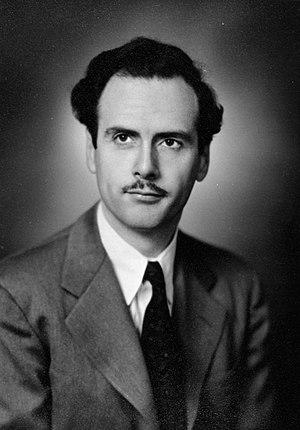
L'humanisme, terme créé à la fin du XVIIIᵉ siècle et popularisé au début du XIXᵉ siècle, a d'abord et pendant longtemps désigné exclusivement un mouvement culturel, philosophique et artistique prenant naissance au XIVᵉ siècle dans l'Italie de la Renaissance, puis se développant dans le reste de l’Europe. Moment de transition du Moyen Âge aux Temps modernes, ce mouvement est en partie porté par l'esprit de laïcité qui resurgit alors, point de départ d’une crise de confiance profonde qui affecte l'Église catholique.
L'école de communication de Toronto est une école de pensée en théorie de la communication et soutenu notamment par Marshall McLuhan, Harold Innis, Eric Havelock et Edmund Carpenter.
Herbert Marshall McLuhan, né le 21 juillet 1911 à Edmonton et mort le 31 décembre 1980 à Toronto, est un intellectuel canadien. Professeur de littérature anglaise et théoricien de la communication, il est un des fondateurs des études contemporaines sur les médias.